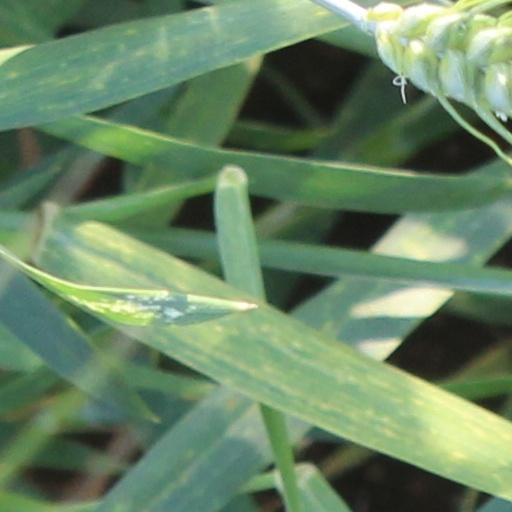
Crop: wheat